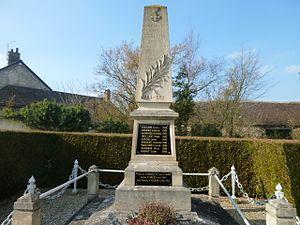
Monument aux morts de Ferreux-Quincey
Ferreux-Quincey est une commune française, située dans le département de l'Aube en région Grand Est.